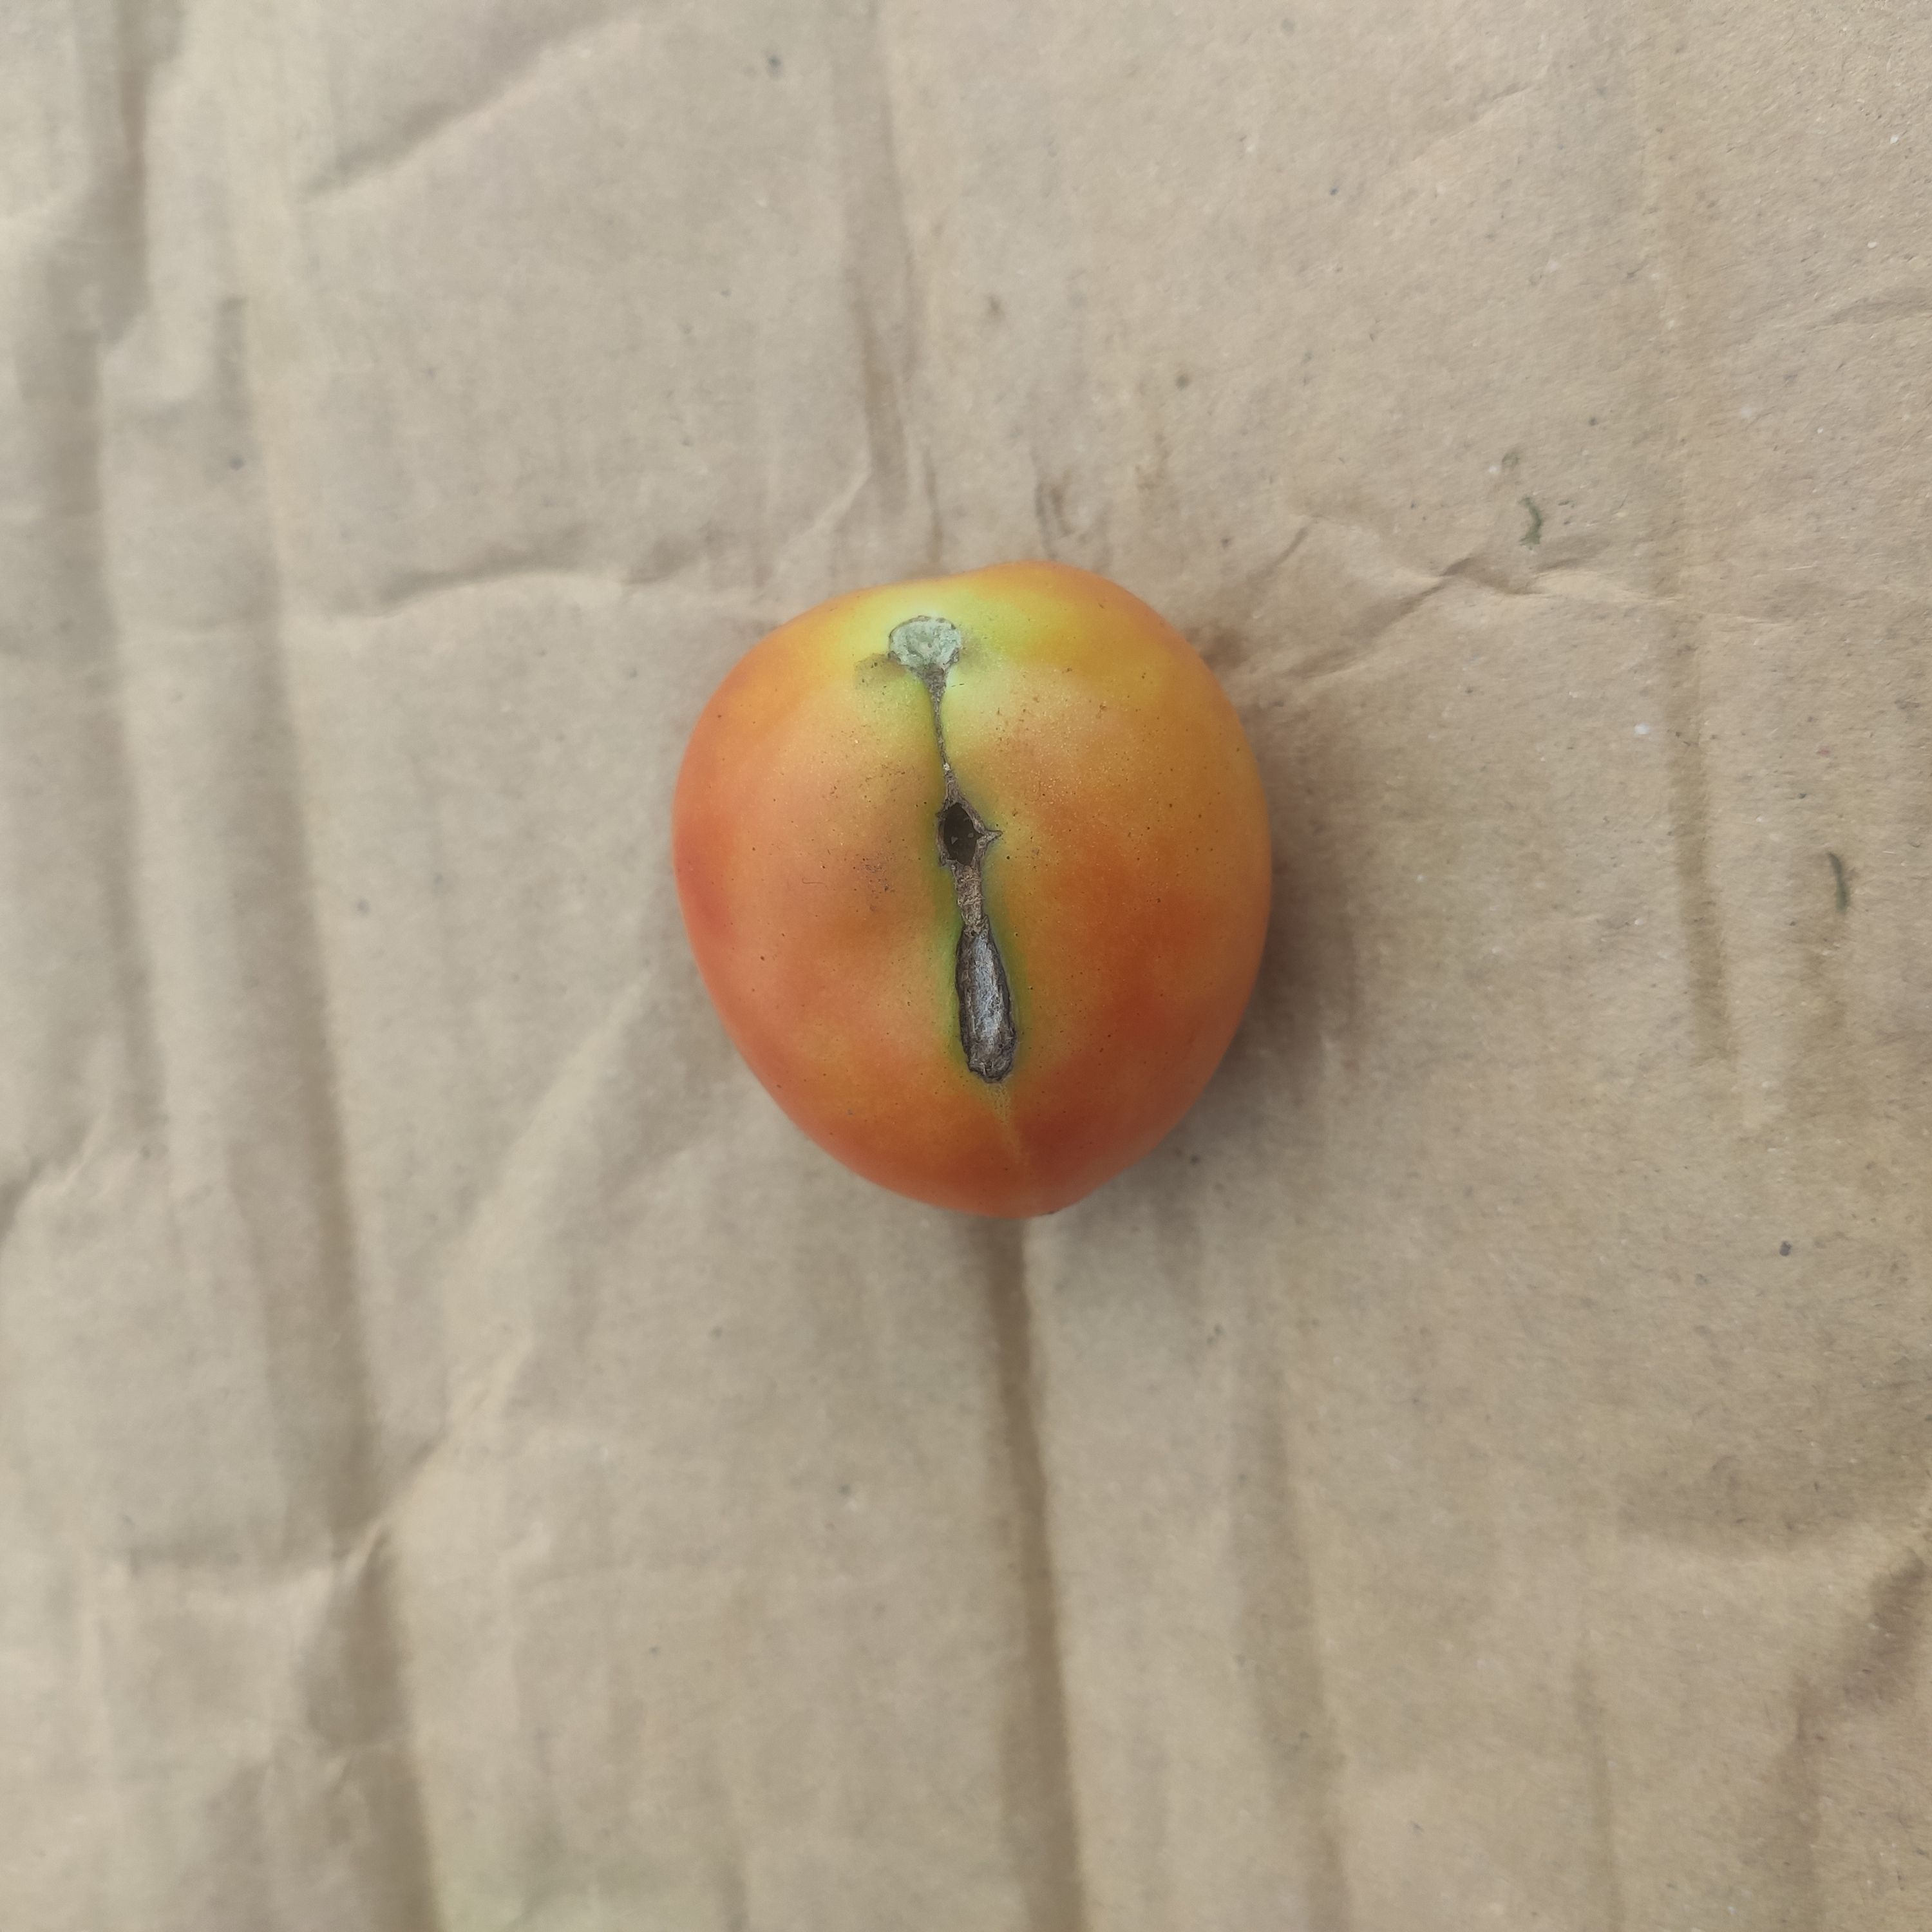
Fruit: tomatoes
Grade: 2nd-grade